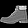
Label: Ankle boot